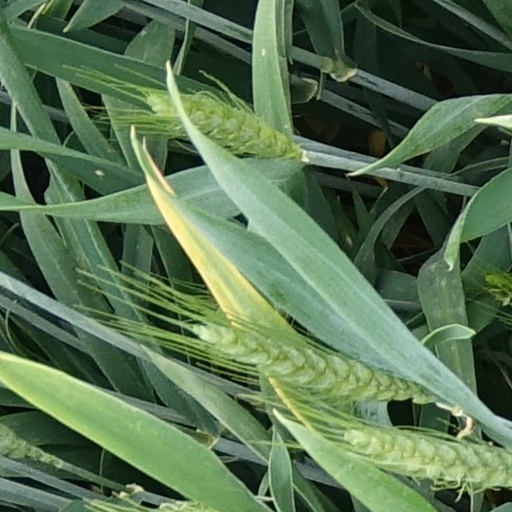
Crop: wheat